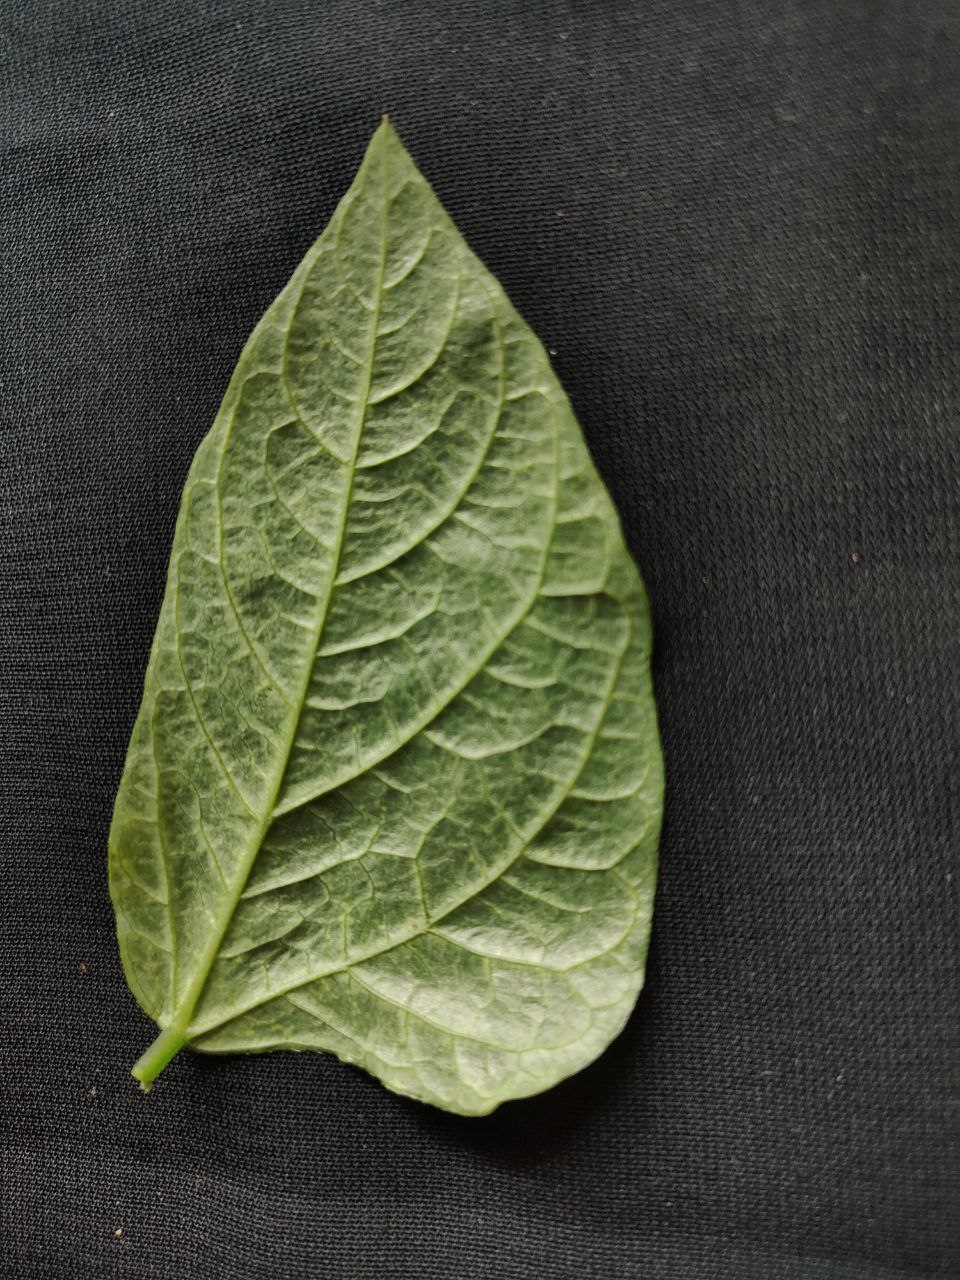
Crop: cowpea
Leaf condition: Mosaic Virus